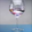
Label: cup